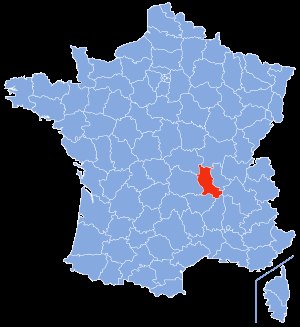
Loire (departement)
Loires placering
Loire er et fransk departement i regionen Auvergne-Rhône-Alpes. Hovedbyen er Saint-Étienne, og departementet har 728.524 indbyggere.